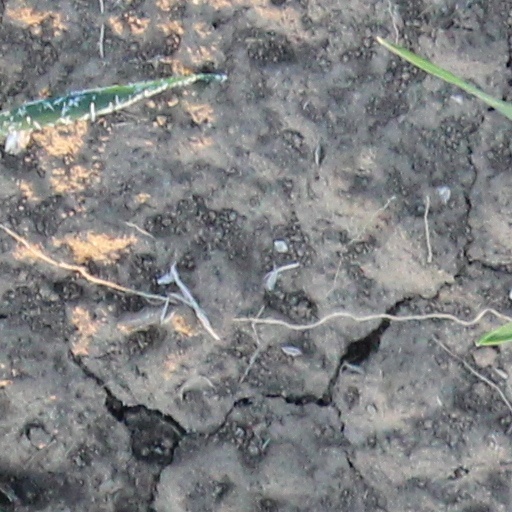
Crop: wheat